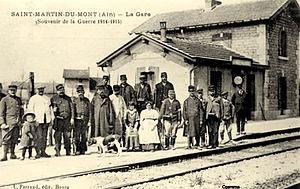
Carte postale ancienne de la gare de Saint-Martin-du-Mont.
La gare de Saint-Martin-du-Mont est une gare ferroviaire française, située au lieu-dit Le Molard sur la commune de Saint-Martin-du-Mont, dans l'Ain, en région Auvergne-Rhône-Alpes.